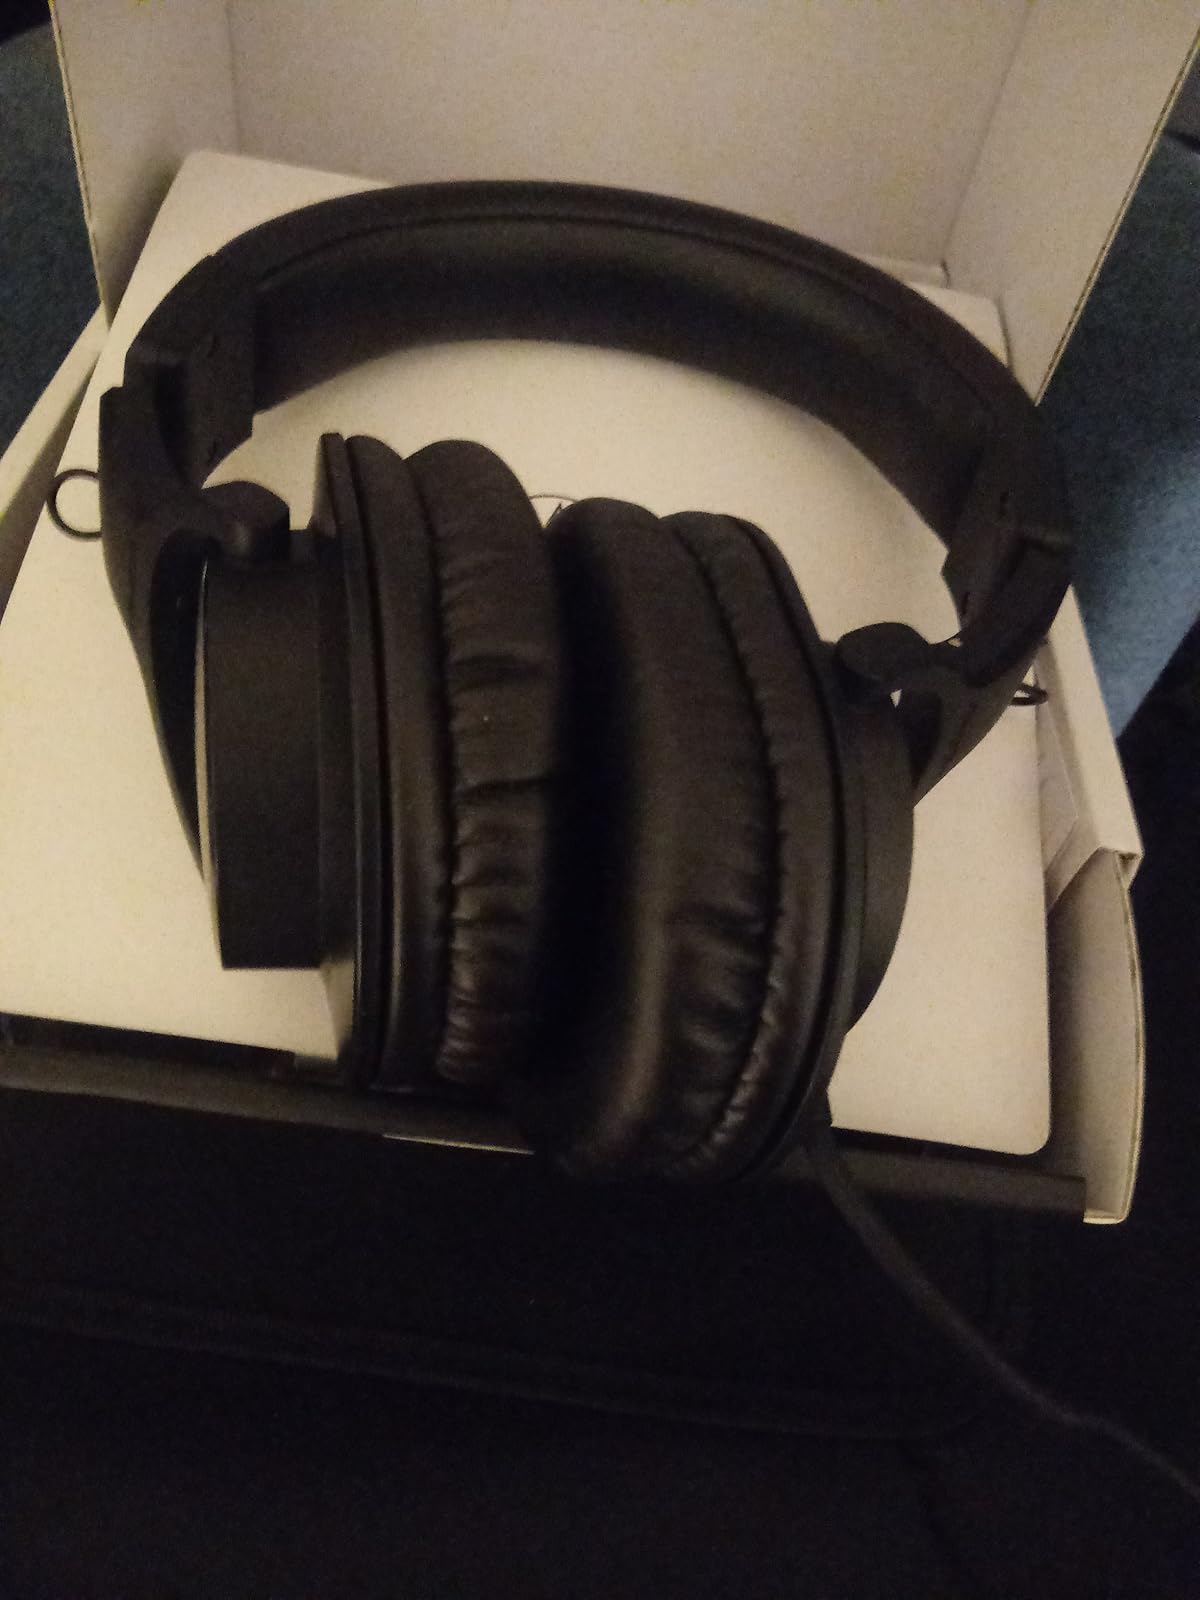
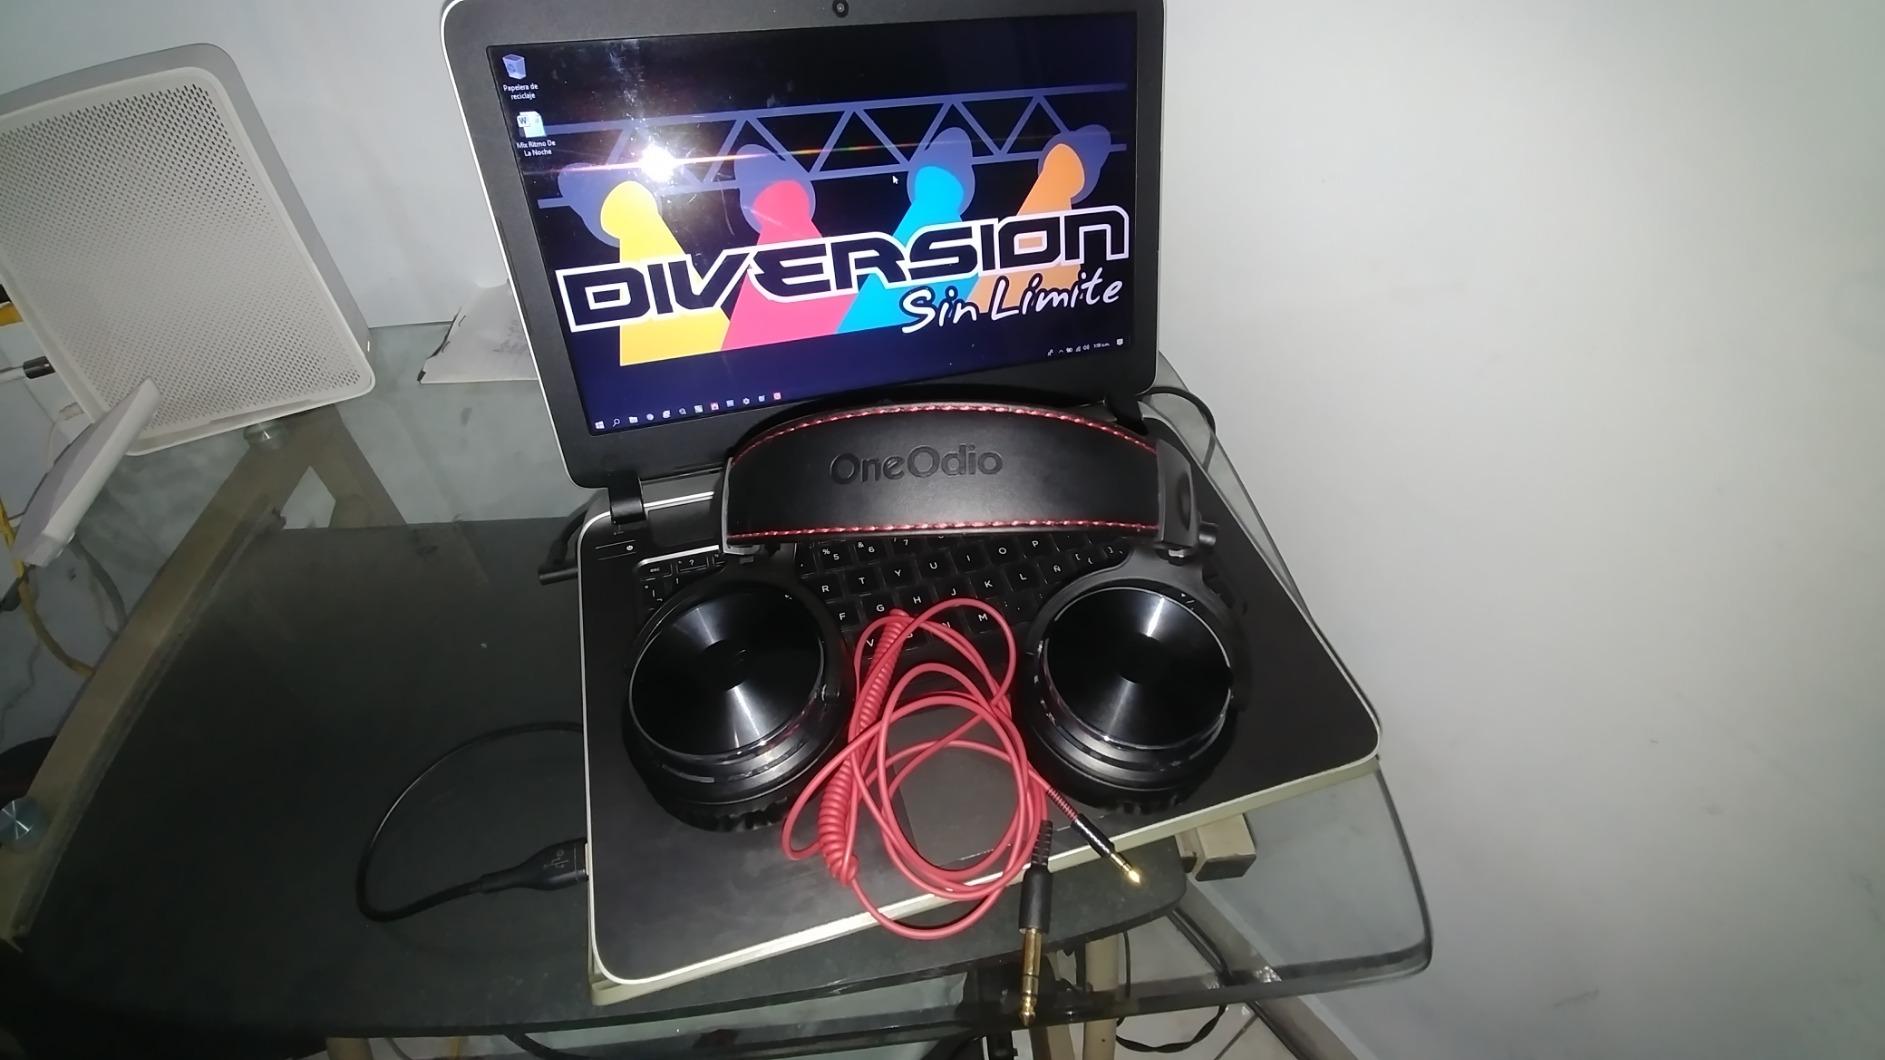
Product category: headphones
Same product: no